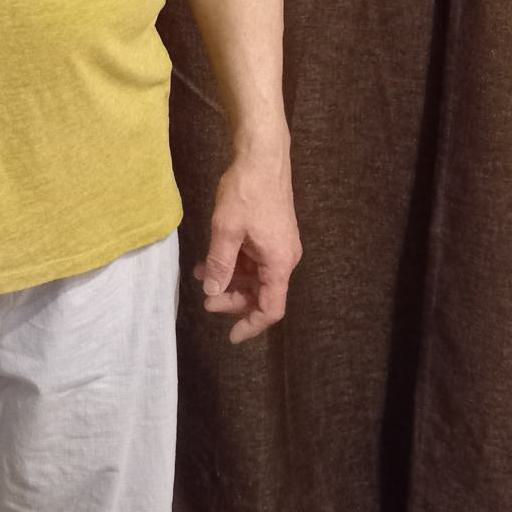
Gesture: no_gesture